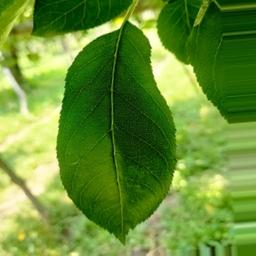
Label: Healthy